Royal Anglian Regiment

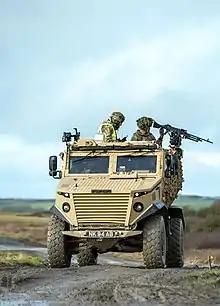
A Foxhound of 2 Royal Anglian on exercise at Castlemartin, 2021

On 9 October 2019, 100 men from C and D companies marched through Haverhill and received the freedom of the town. The battalion was led by their commanding officer Lieutenant Colonel Phillip Moxey MBE. In 2020 during the 2019–20 coronavirus pandemic, members of the regiment helped assist the NHS for testing of COVID-19 patients, and provided checkpoints throughout London in collaboration with the Grenadier Guards. 1 Royal Anglian also helped build NHS Nightingale London, a temporary critical care hospital.